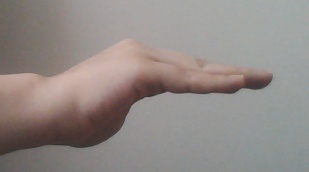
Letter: haa